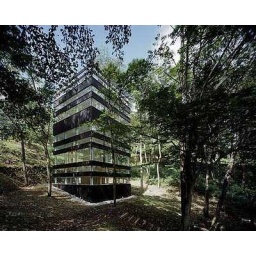
People who live in glass houses ... (design from Japan)